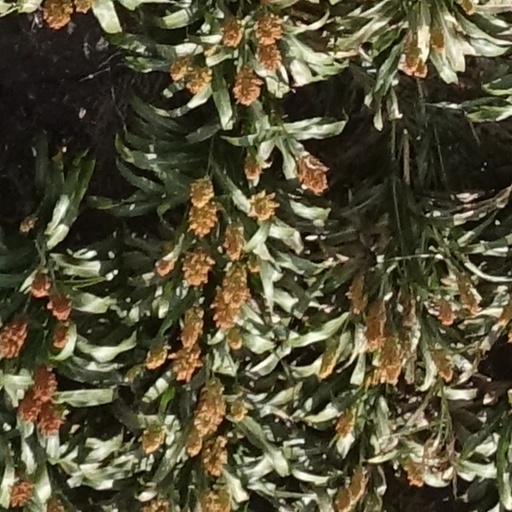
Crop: sorghum